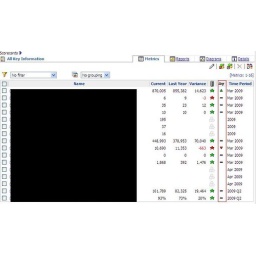
Issue: We want to hide the Trend column (bounded by red rectangle) and show the Actual Trend column instead.